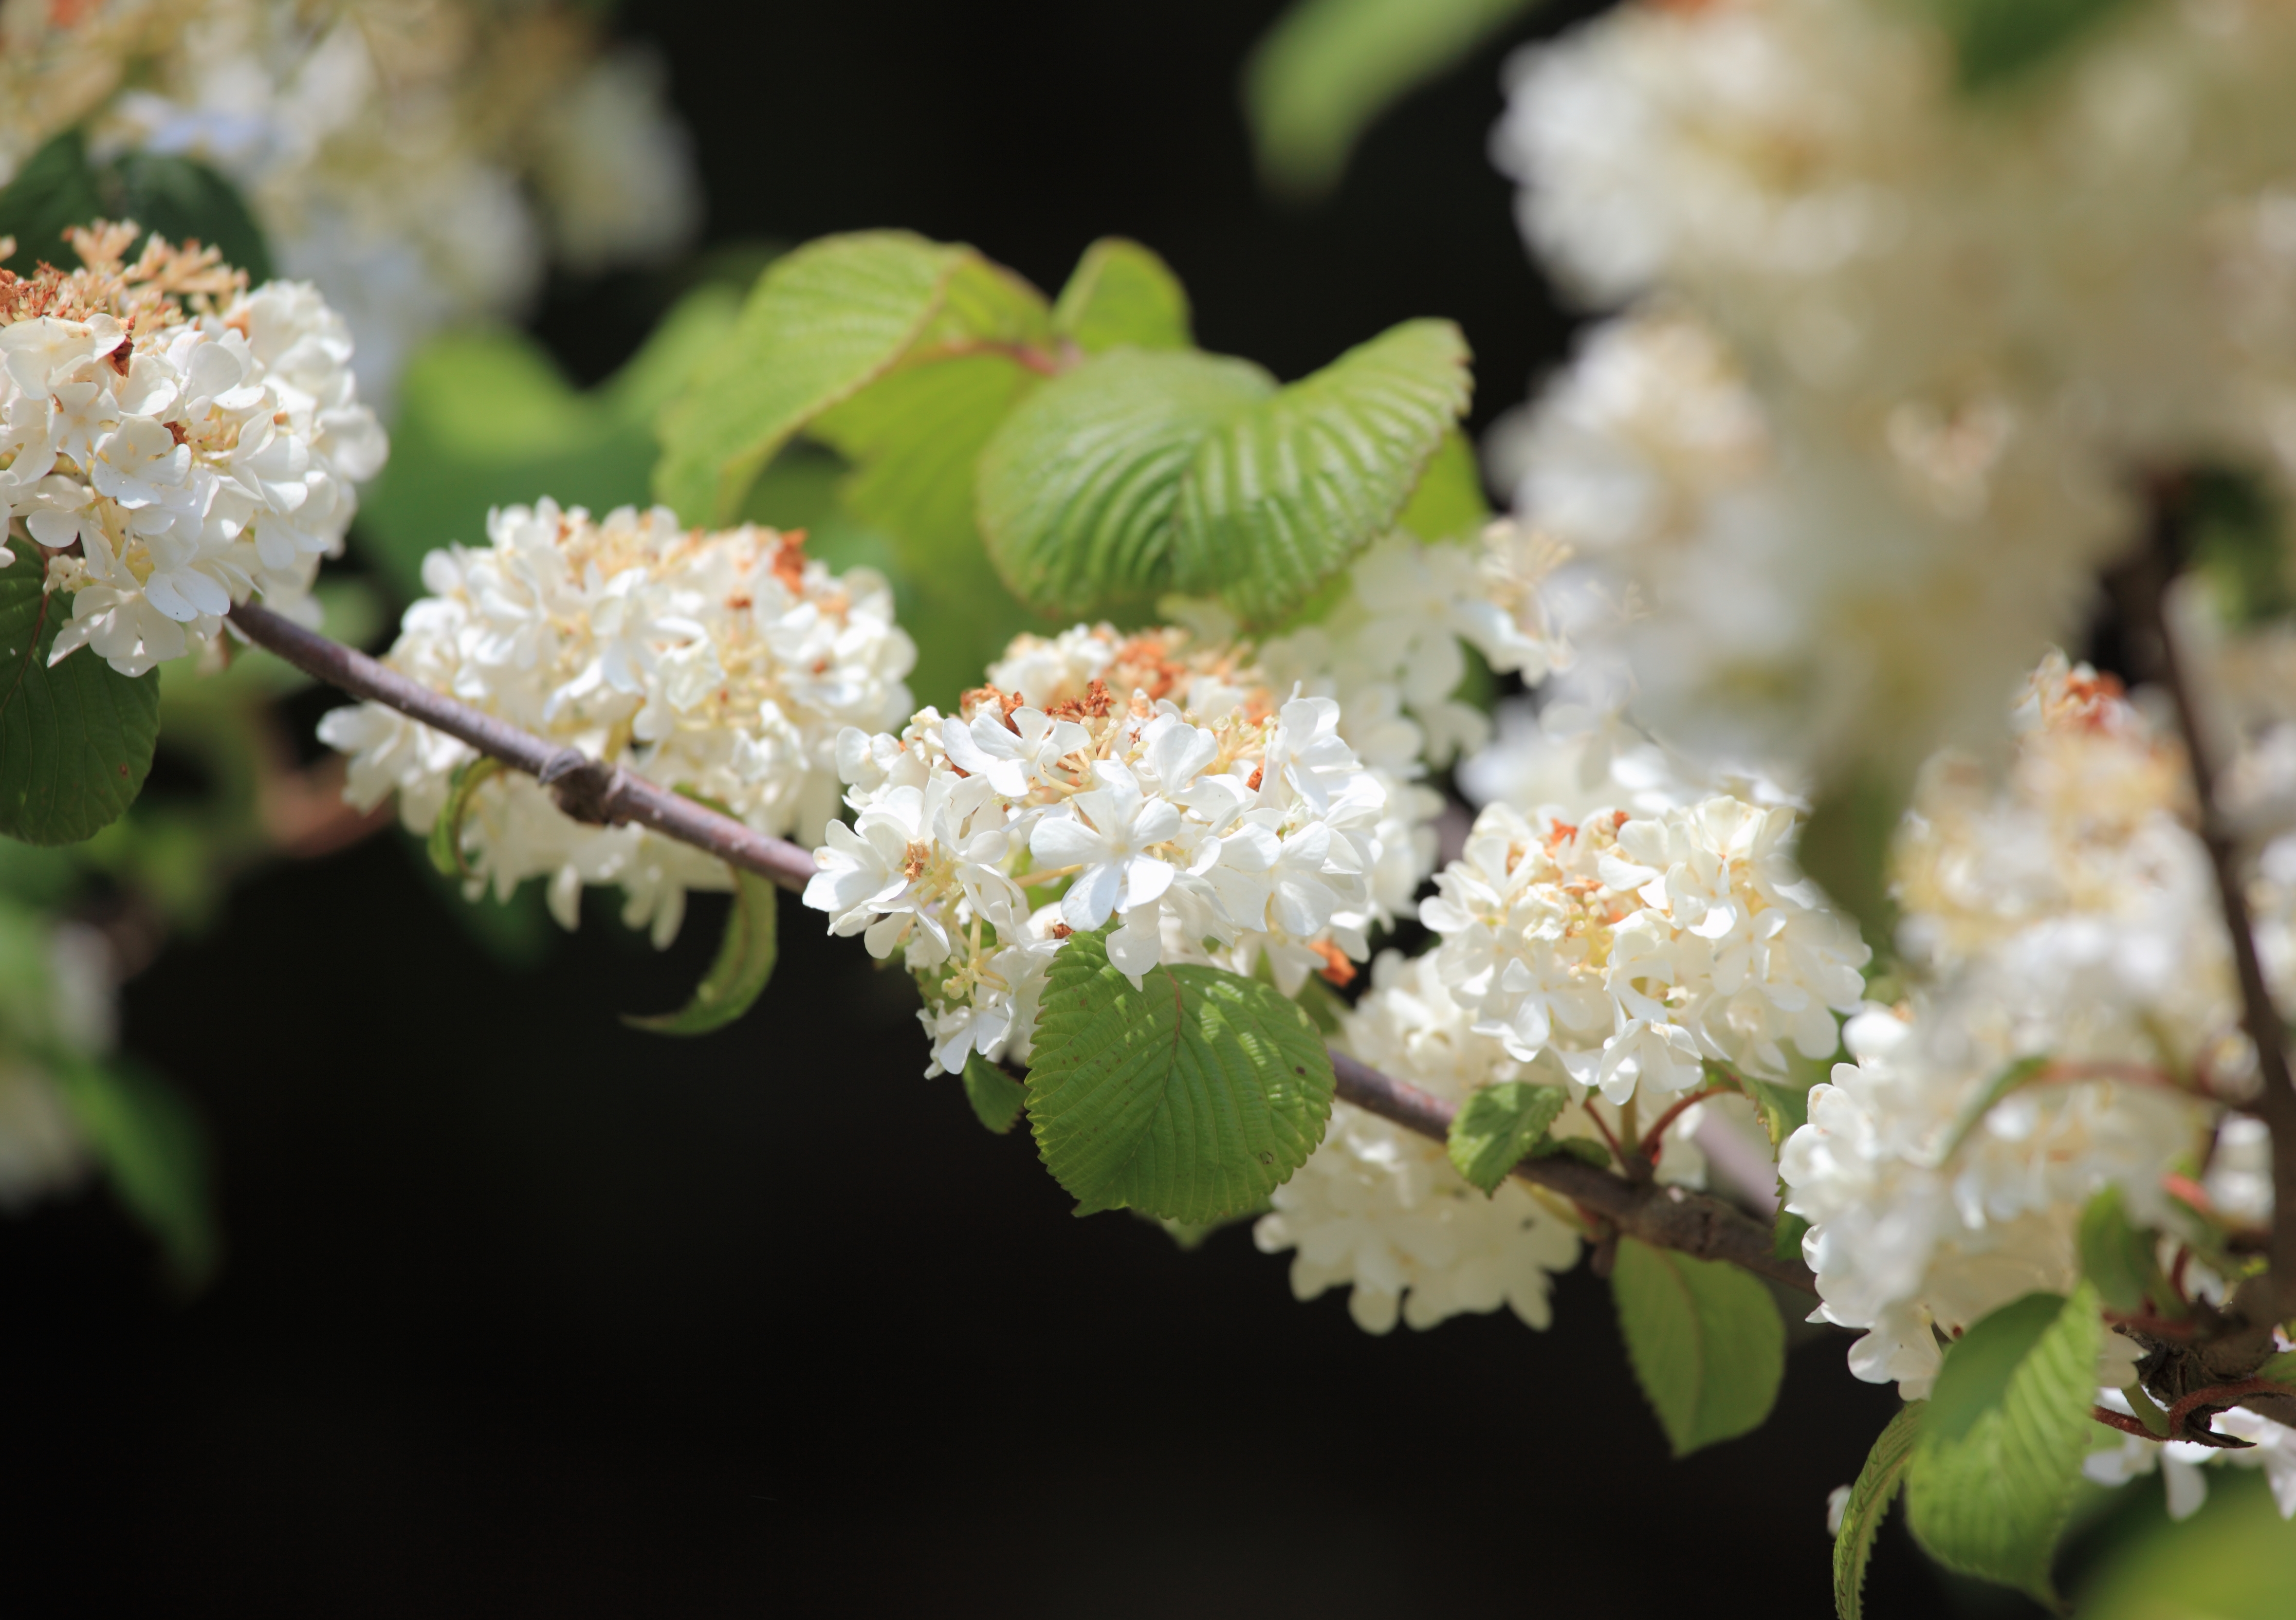
branch, blossom, plant, fruit, leaf, flower, food, spring, green, high, produce, park, botany, flora, hydrangea, cool image, shrub, viburnum, tochigi, 5d, hires, markii, hi, res, resolution, mooka, igashira, macro photography, flowering plant, land plant